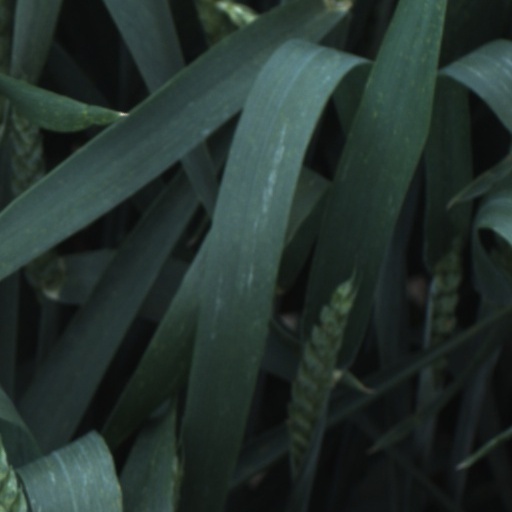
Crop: wheat